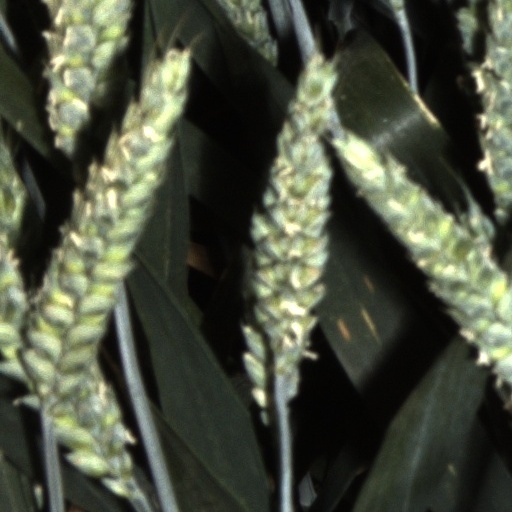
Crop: wheat